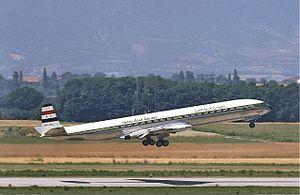
Un Comet 4C d'United Arab Airlines au décollage de l'aéroport de Genève, en 1968.
Le de Havilland DH 106 Comet est le premier avion de ligne à réaction de l'histoire de l'aviation civile. Développé et construit par de Havilland dans son quartier général à Hatfield, dans le Hertfordshire au Royaume-Uni, le prototype Comet 1 effectue son premier vol le 27 juillet 1949. Il est doté d'un style aérodynamique épuré, avec quatre turboréacteurs de Havilland Ghost situés dans les ailes, un fuselage pressurisé et de grands hublots carrés. Pour l'époque, il offre une cabine passagers relativement silencieuse et confortable, et connaît le succès commercial dès son entrée en service en 1952 ; sa vitesse de croisière est de 772 km/h, mais il peut atteindre 805 km/h. Sa capacité d'accueil évolue au fil des modèles, passant de 36 à 44 passagers pour le Comet 1 à 74 à 81 pour le Comet 4.